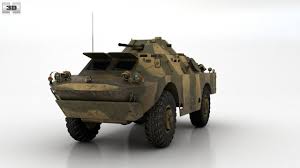
Label: BRDM